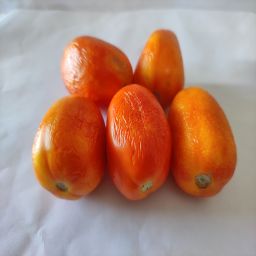
Crop: Tomato
Quality: Old